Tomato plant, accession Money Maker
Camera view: vertical (180 deg); turntable rotation: 30 degrees
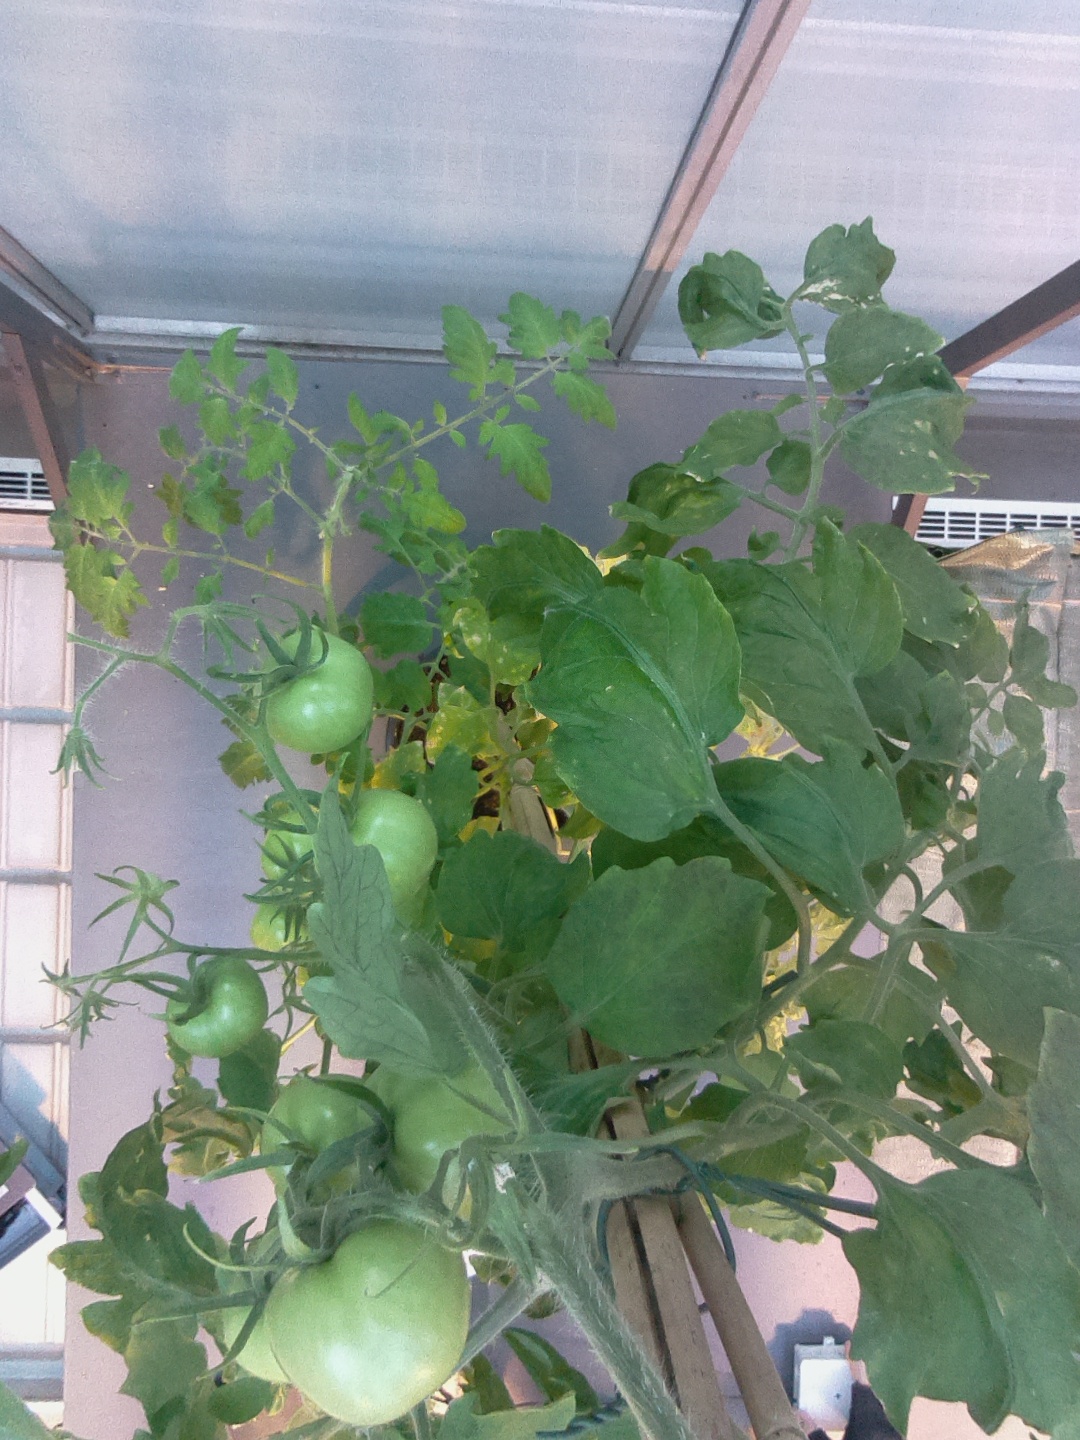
BBCH growth stage 75: 50%-60% of final fruit size